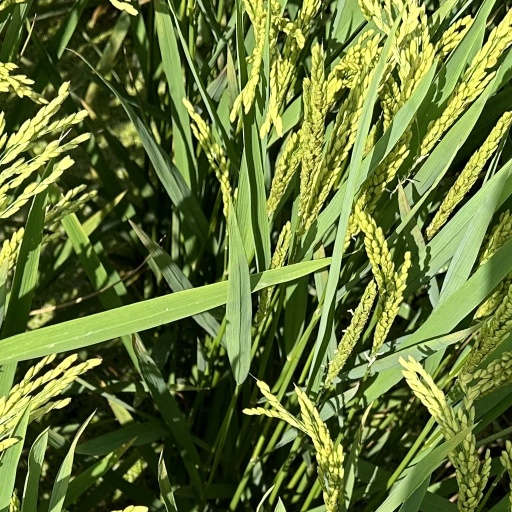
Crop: rice